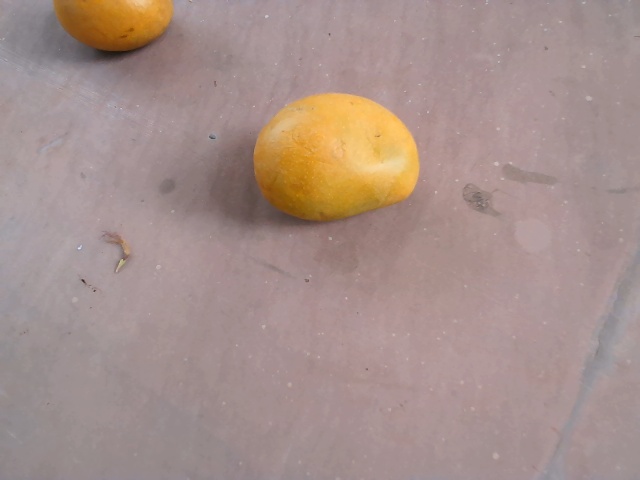
Label: Ripe_Mango